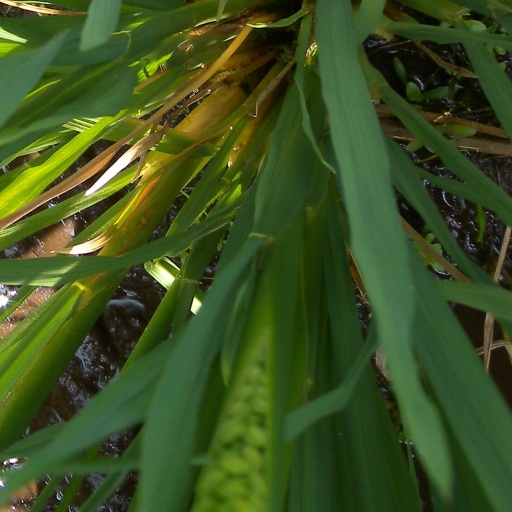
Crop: rice